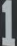
Number: 1